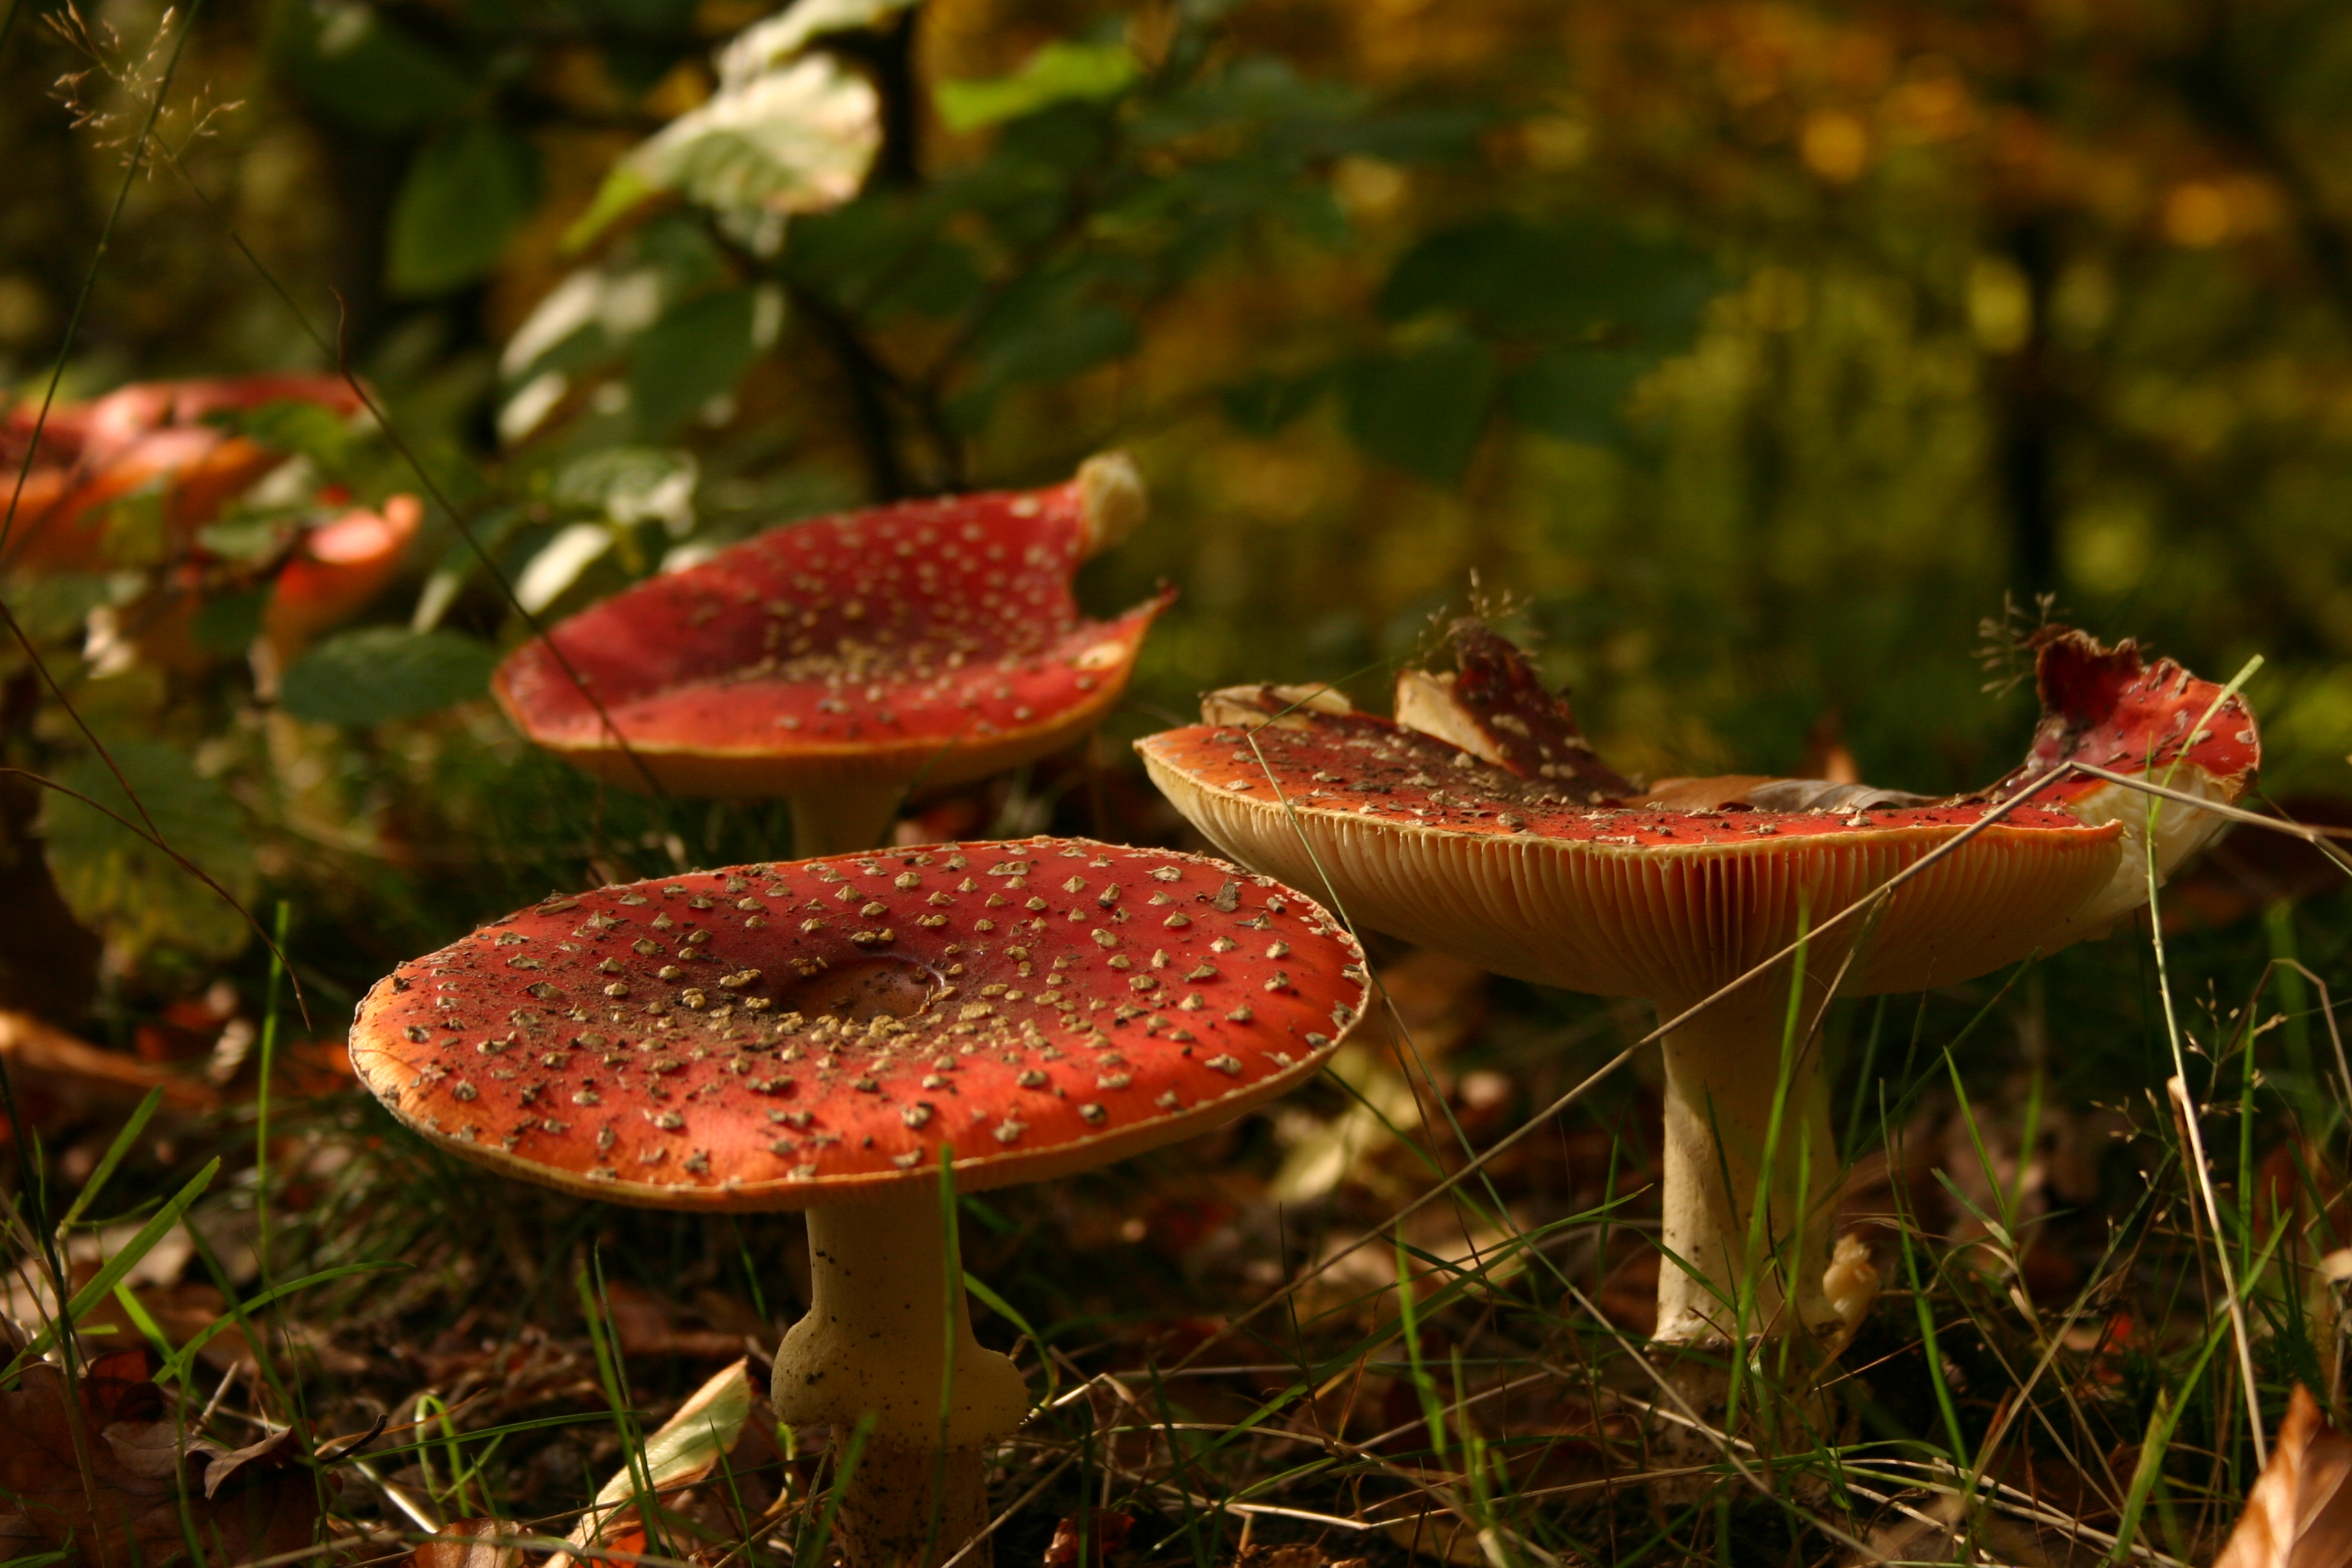
nature, forest, grass, leaf, flower, autumn, botany, mushroom, flora, season, outdoors, fungus, fungi, mushrooms, toadstools, fly agaric, woodland, habitat, agaric, amanita muscaria, macro photography, medicinal mushroom